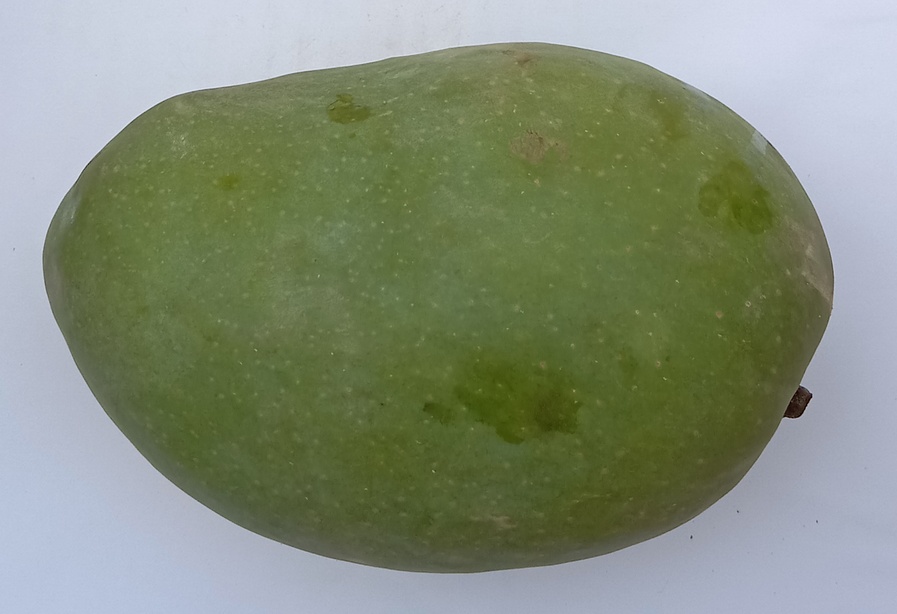
Mango variety: Fajri